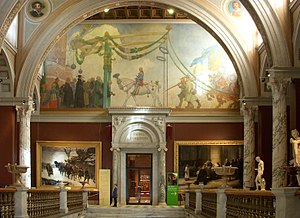
Monumentalkunst / Eksempler på monumentalkunst
Monumentalkunst er storstilet kunst, der er designet med den hensigt at sætte en iøjnefaldende et mærke. Monumentalkunst findes for det meste i det offentlige rum, som mindesmærker, bygninger og vægmalerier. Monumentalmaleri er maleri af monumental art, i den store stil; specielt om store vægmalerier i modsætning til staffelimaleri.